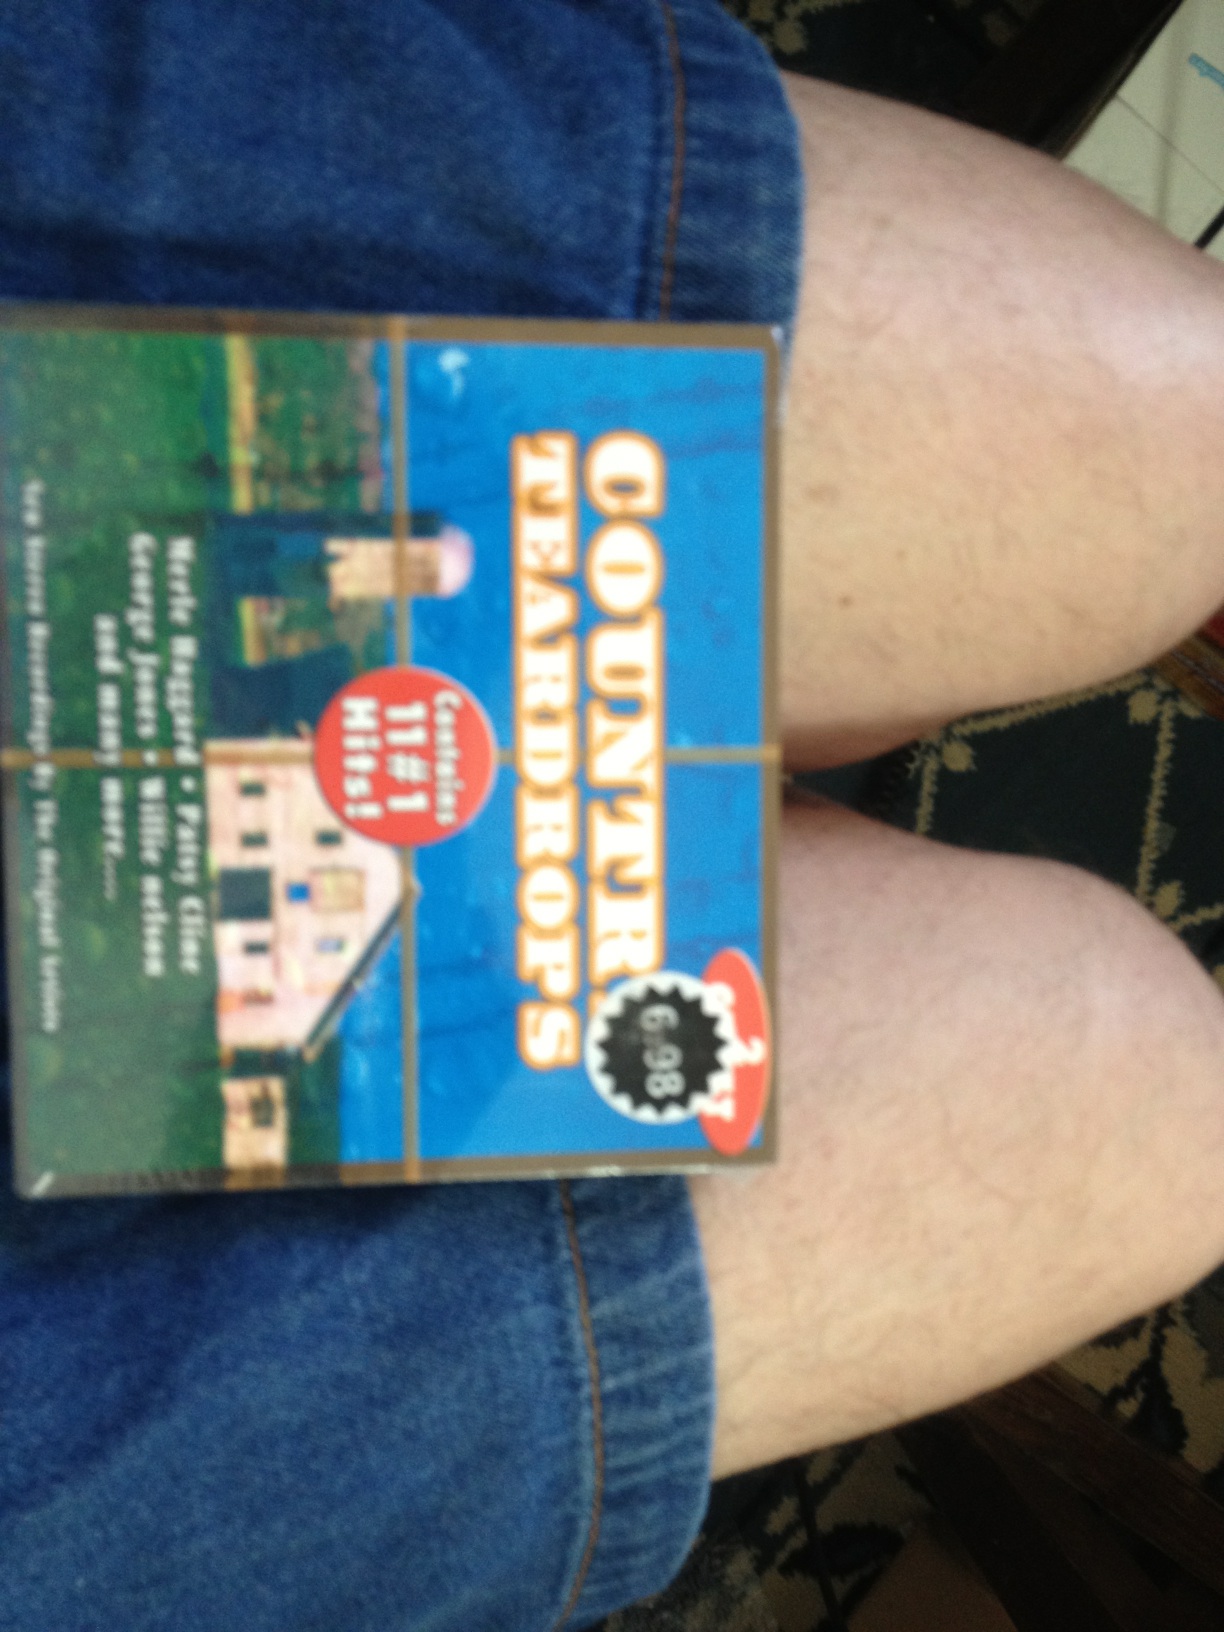Question: What is the title of this CD?
Answer: country teardrops